South Devon Railway sea wall

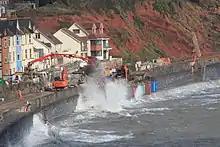
Repairing the breach in the sea wall at Dawlish, February 2014

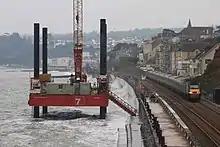
A mobile platform used during the rebuilding of the sea wall in 2014-2015

On the night of 4 February 2014, amid high winds and extremely rough seas, part of the sea wall at Dawlish was breached, washing away around of the wall and the ballast under the railway immediately behind. It was initially hoped that the line would only be closed for a short time but further storms prevented work to repair the railway; the repair and resumption of train service eventually took two months. On the morning of 5 February the hole and exposed railway track were reassessed. Powerful waves caused further damage to the track, sea wall, and Dawlish station on 6 February. The Department for Transport said the "most pressing issue" was to get the line up and running as soon as possible, "but equally it is clear it is important we look at the long term as well". Repairs were finally completed at the beginning of April 2014, with the first train (the 05:34 Exeter St Davids to Paignton) running on schedule on the morning of Friday 4 April.